Delrina

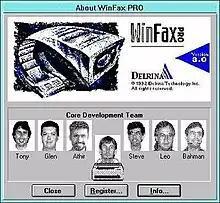
The "About" screen for WinFax 3.0 from 1992, depicting several of its principal programmers.

WinFax enabled computers equipped with fax-modems to send faxes directly to stand-alone fax machines or other similarly equipped computers.